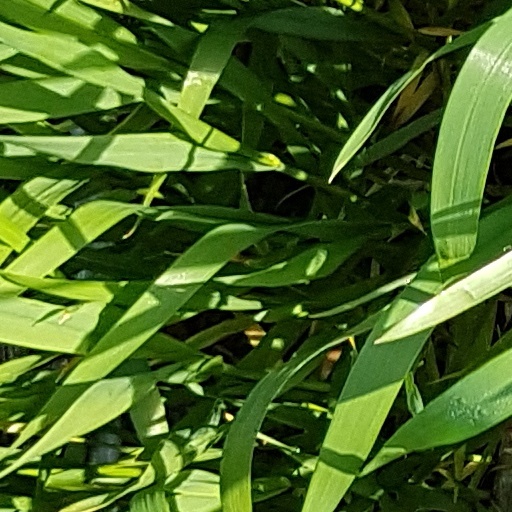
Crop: wheat